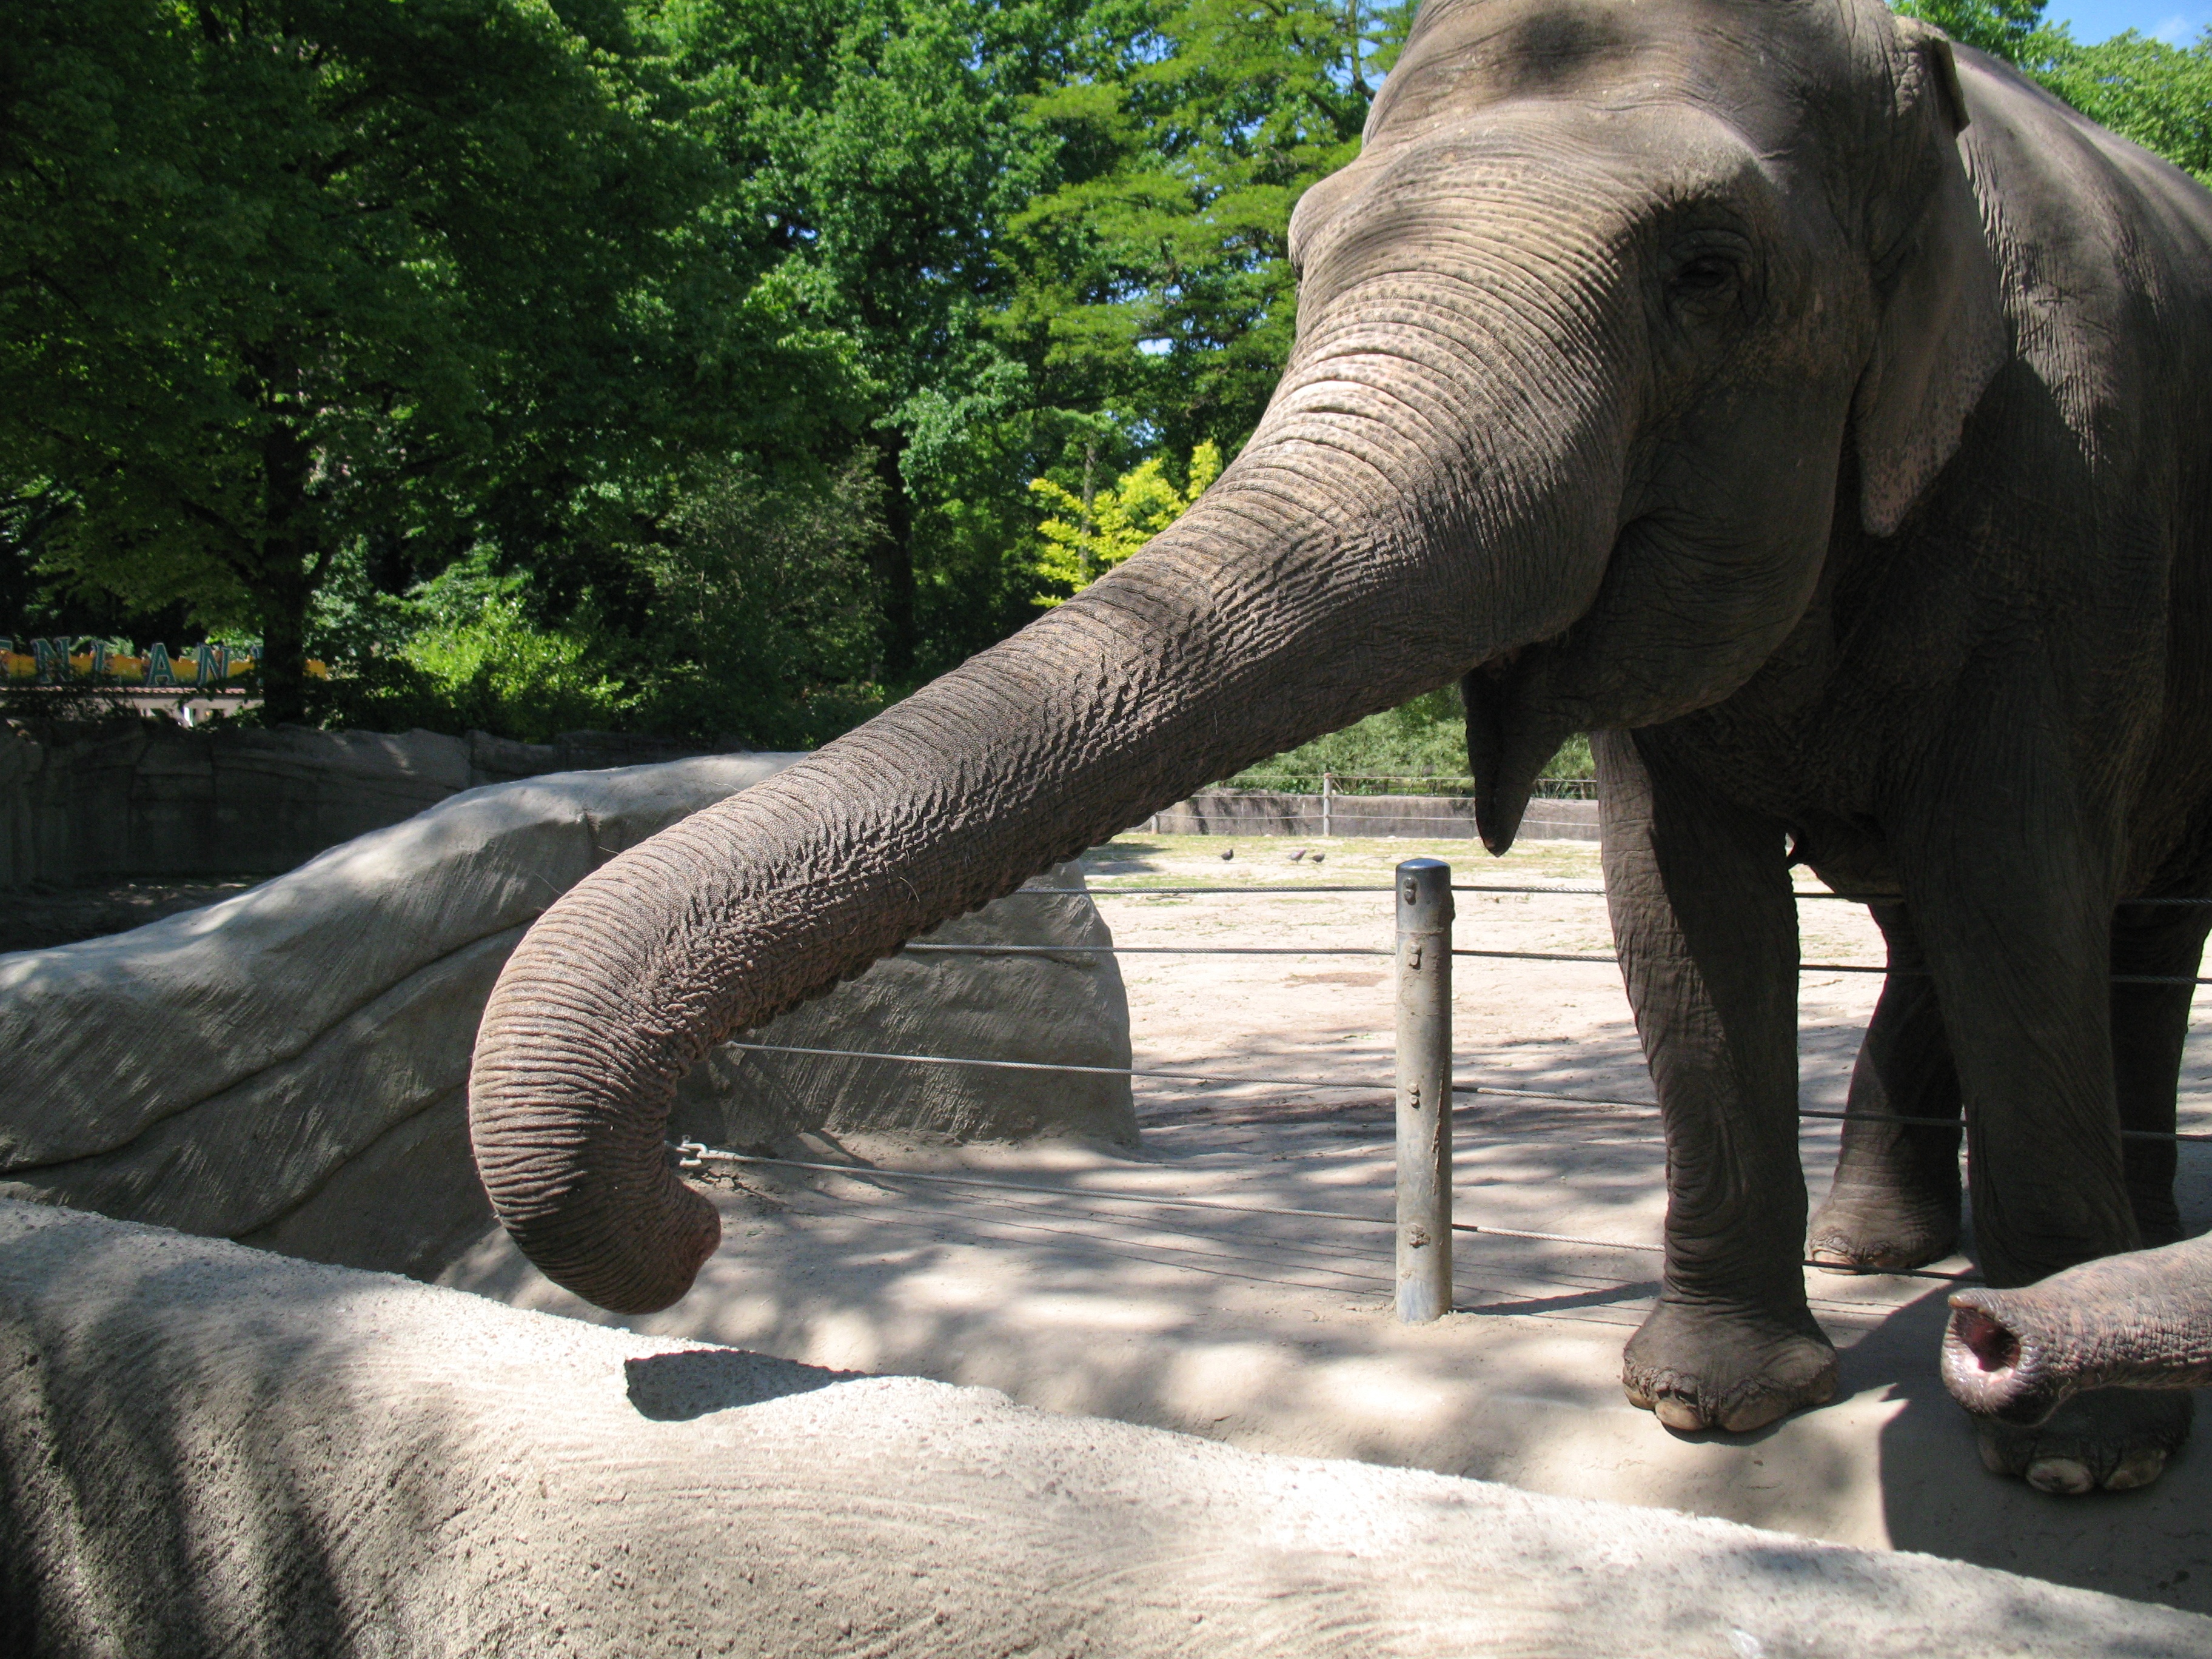
wildlife, zoo, mammal, fauna, elephant, pachyderm, proboscis, indian elephant, african elephant, elephants and mammoths